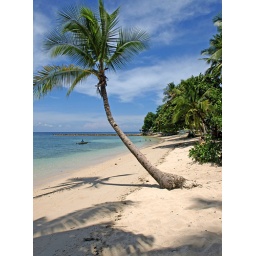
Good beach near my vacation house